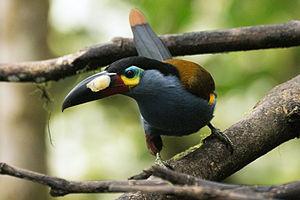
Toucan est le nom normalisé de certains oiseaux de la famille des Ramphastidés, dans l'ordre des Piciformes, qui, avec les araçaris et des toucanets, sont aussi appelés « toucans » dans le langage courant. Ce sont des oiseaux grimpeurs de taille moyenne, caractérisés par un bec surdimensionné et vivement coloré. Cet appendice à la fois long et haut, très léger et vascularisé, leur permet de réguler leur température. Leur longue langue est adaptée à la consommation des insectes, des fruits et des graines. Ces oiseaux sont présents dans toute l'Amérique tropicale, notamment dans la forêt amazonienne.